Natan Sharansky

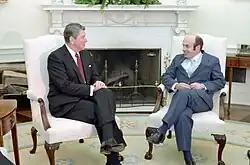
Sharansky and President Ronald Reagan, December 1986

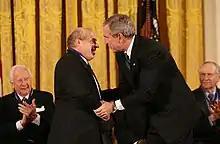
Sharansky is congratulated by President George W. Bush after receiving the Presidential Medal of Freedom, December 2006

In 1995, Sharansky and Yoel Edelstein founded the Yisrael BaAliyah party (a play on words, since "aliya" means both Jewish emigration to Israel and "rise", thus the party name means "(People of) Israel immigrating (to the State of Israel)", as well as "Israel on the rise"), promoting the absorption of the Soviet Jews into Israeli society. The party won seven Knesset seats in 1996. It won 6 seats in the 1999 Israeli legislative election, gaining two ministerial posts, but left the government on 11 July 2000 in response to suggestions that Prime Minister Ehud Barak's negotiations with the Palestinians would result in a division of Jerusalem. After Ariel Sharon won a special election for Prime Minister in 2001, the party joined his new government and was again given two ministerial posts.